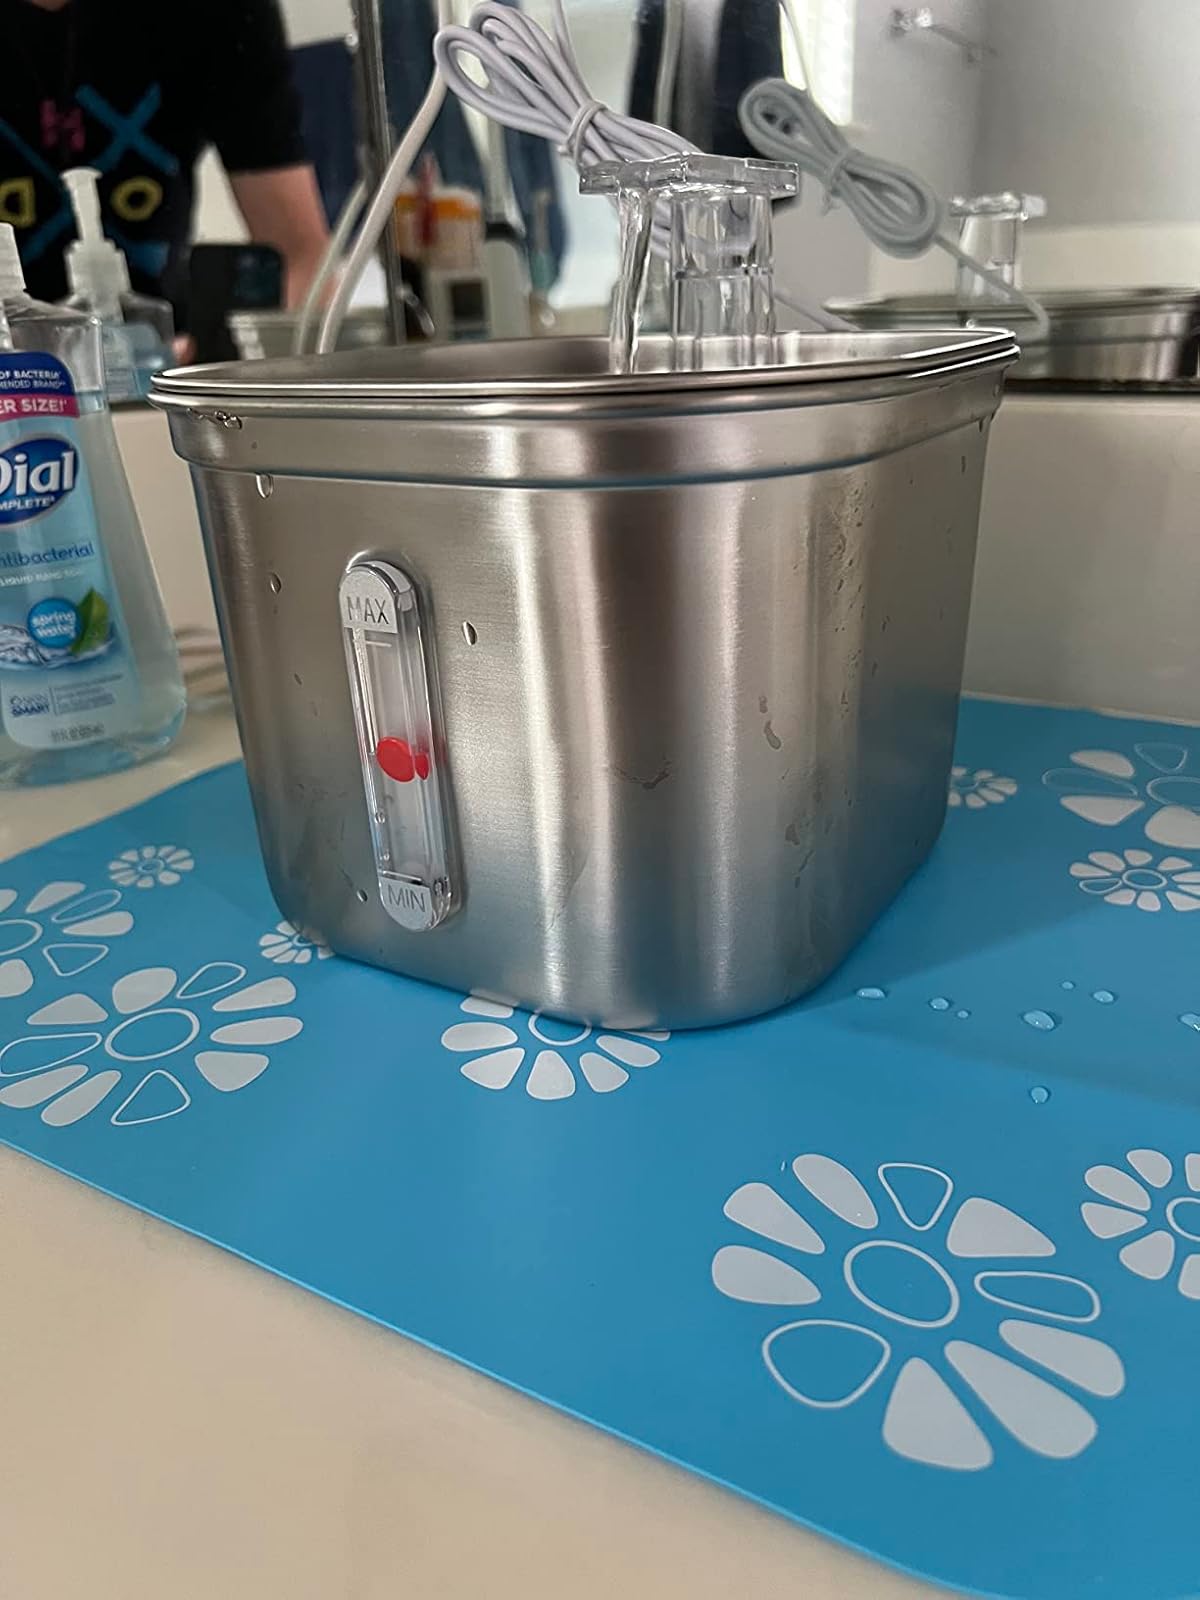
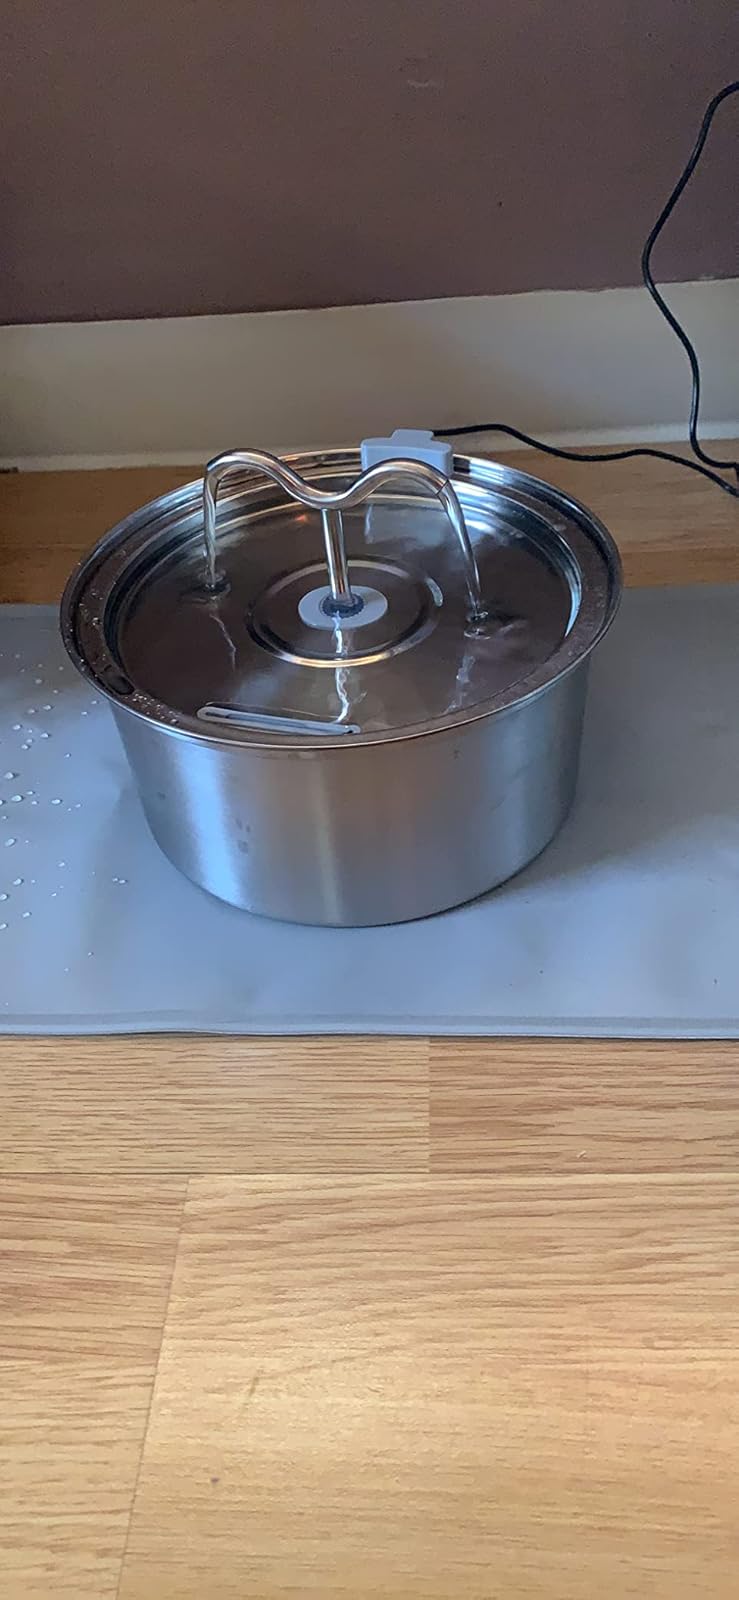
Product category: items_bowl
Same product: no